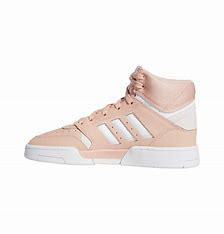
Brand: adidas
Model: originals Adidas Originals Drop Step